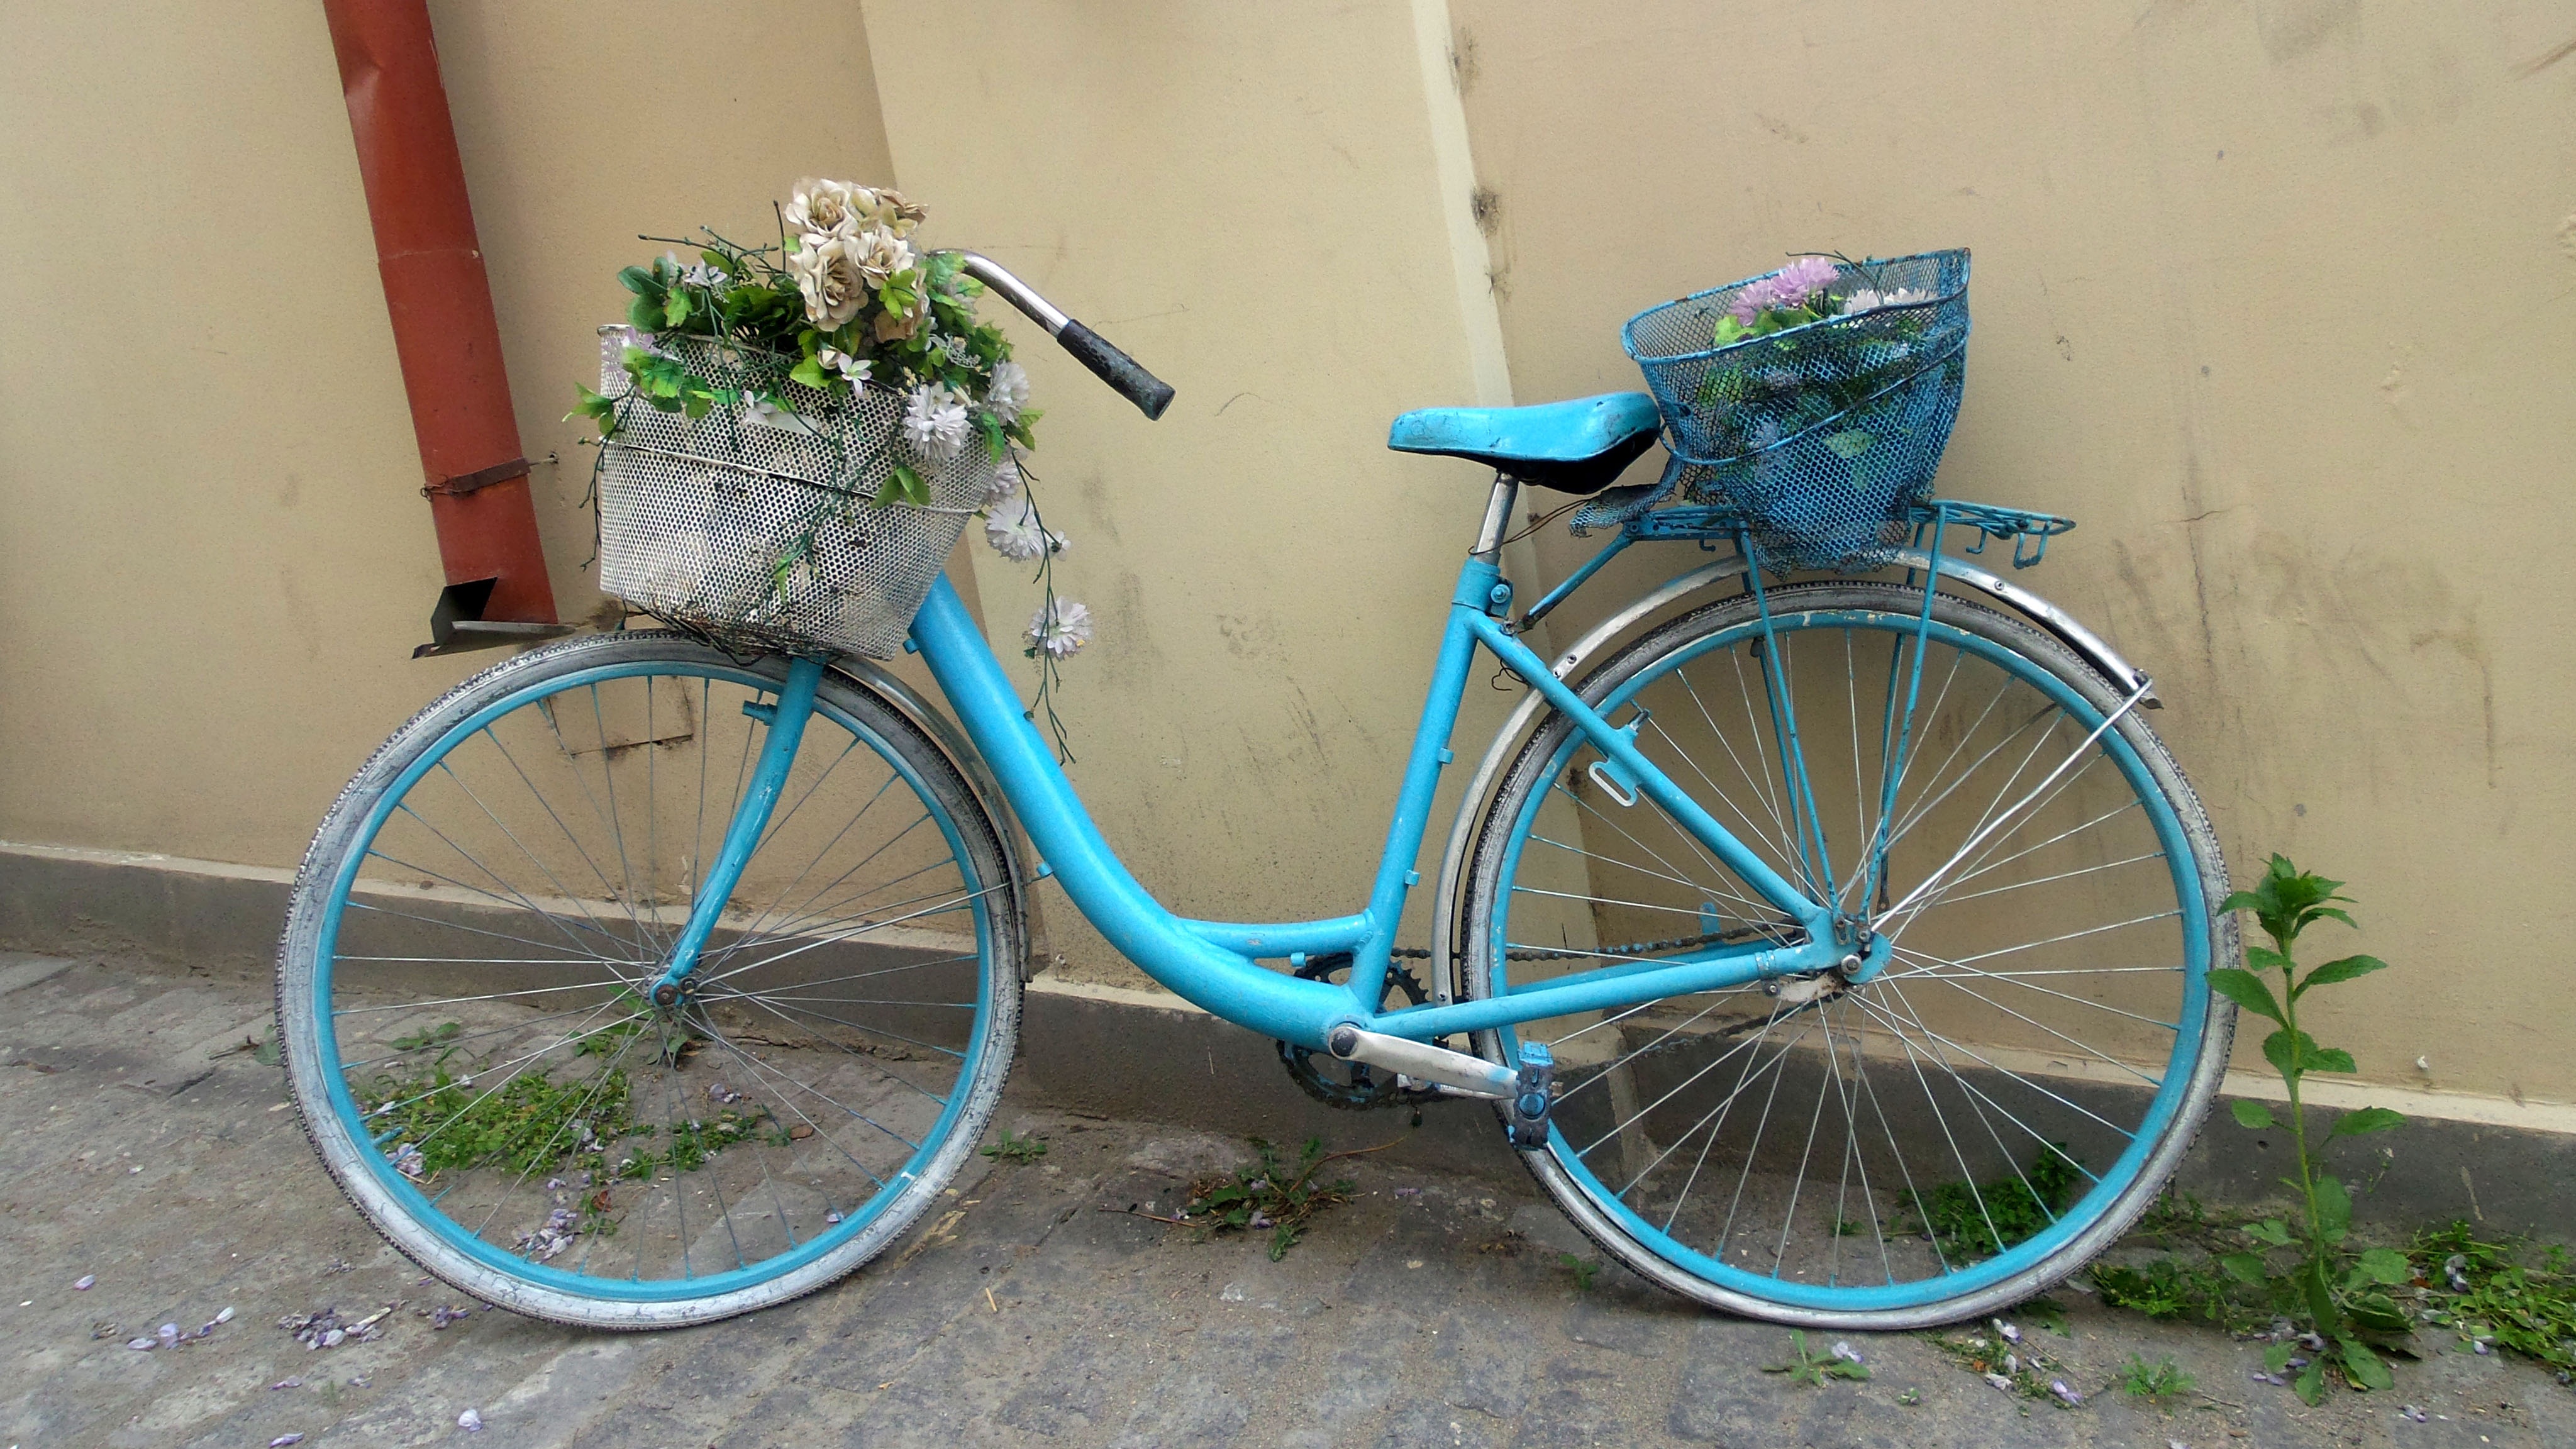
street, wheel, retro, old, bicycle, bike, decoration, vehicle, nostalgia, blue, sports equipment, mountain bike, flower bed, bicycle frame, land vehicle, cyclo cross bicycle, road bicycle, racing bicycle, hybrid bicycle